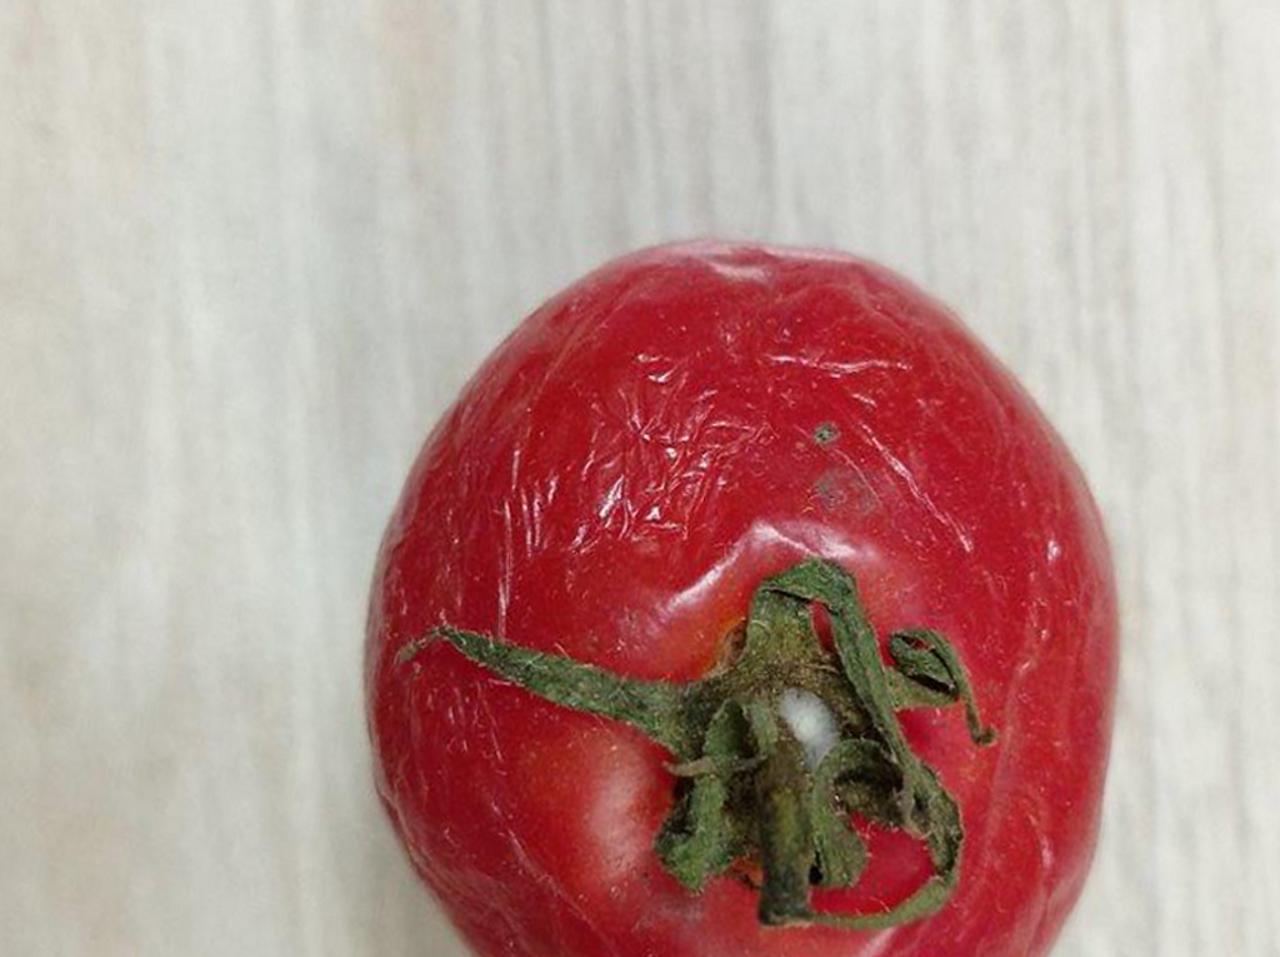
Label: Rotten